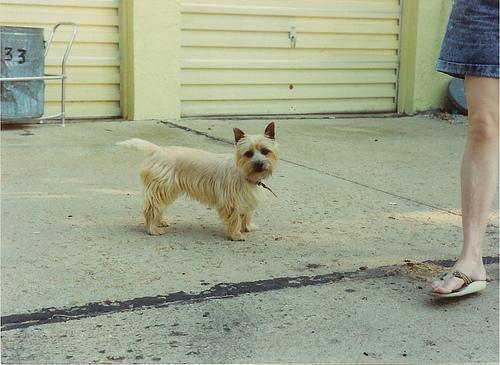
cairn